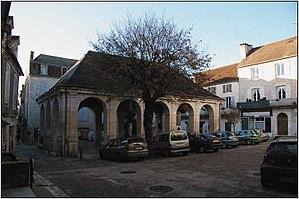
Halle de Souillac
Souillac est une commune française, située dans le département du Lot, en région Occitanie.